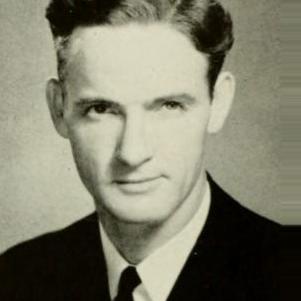
Age: 31